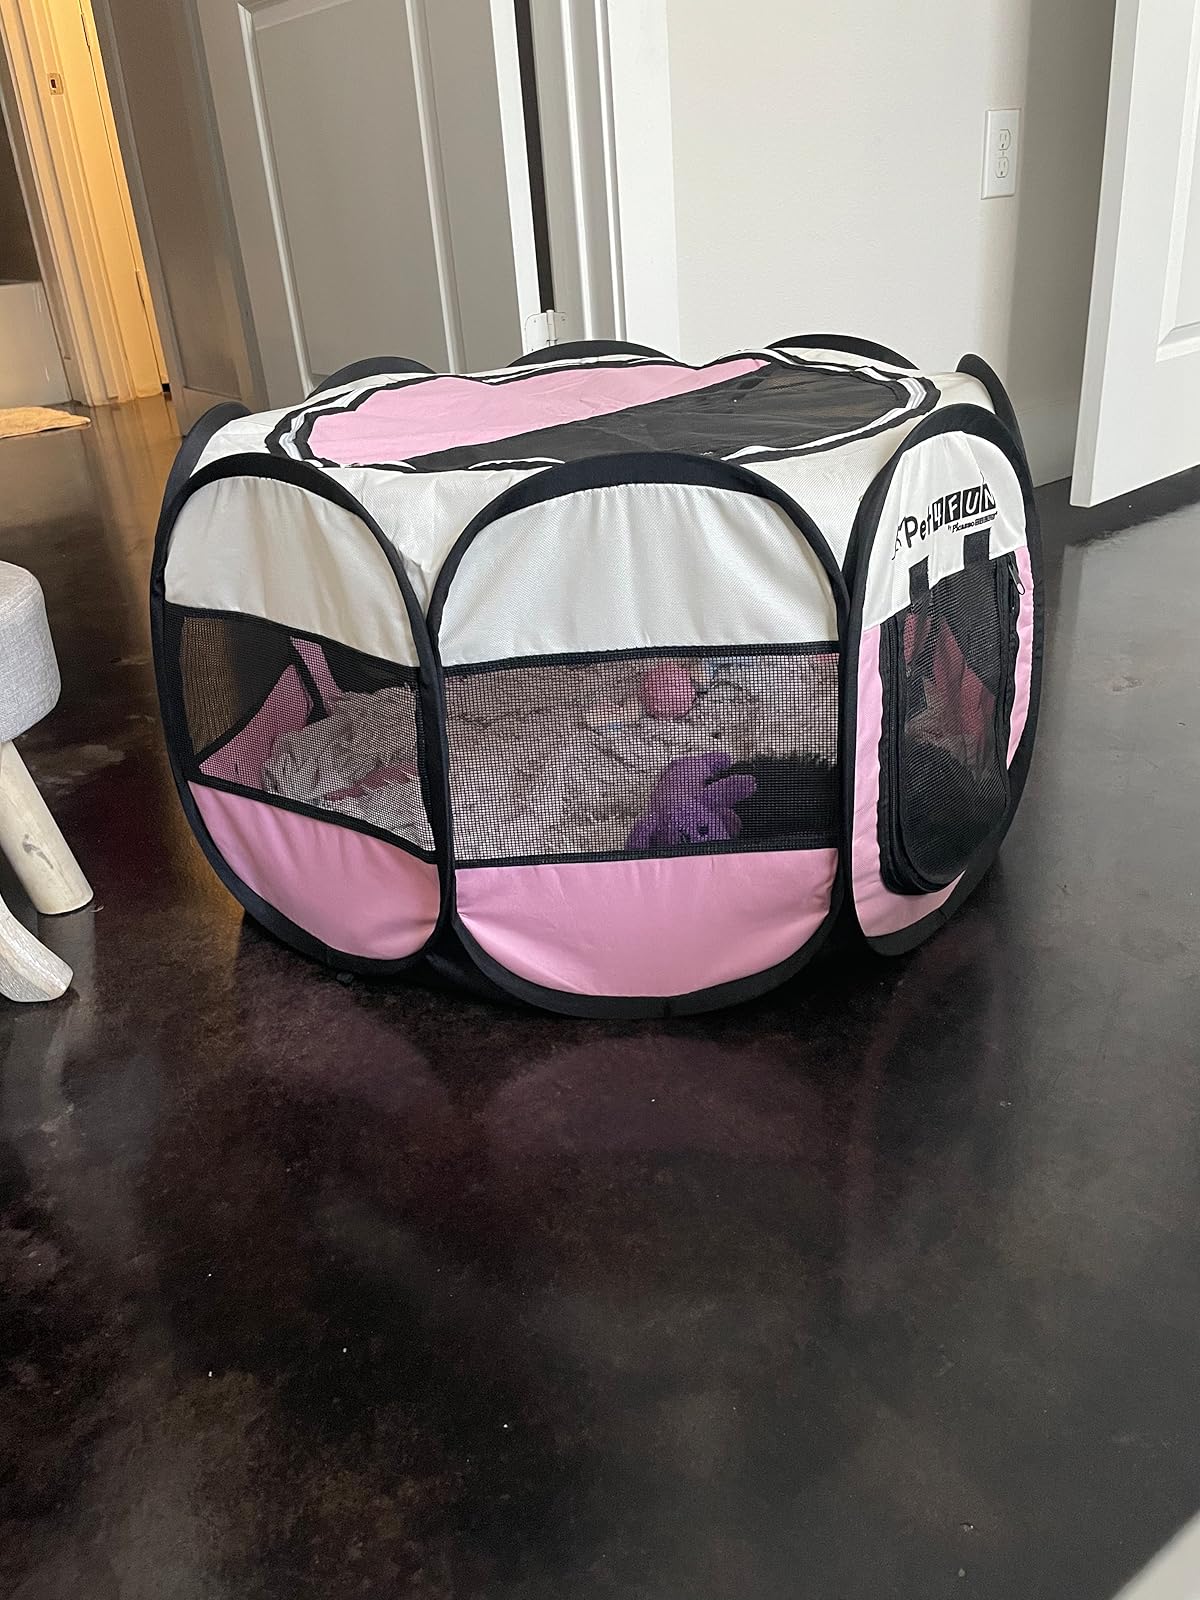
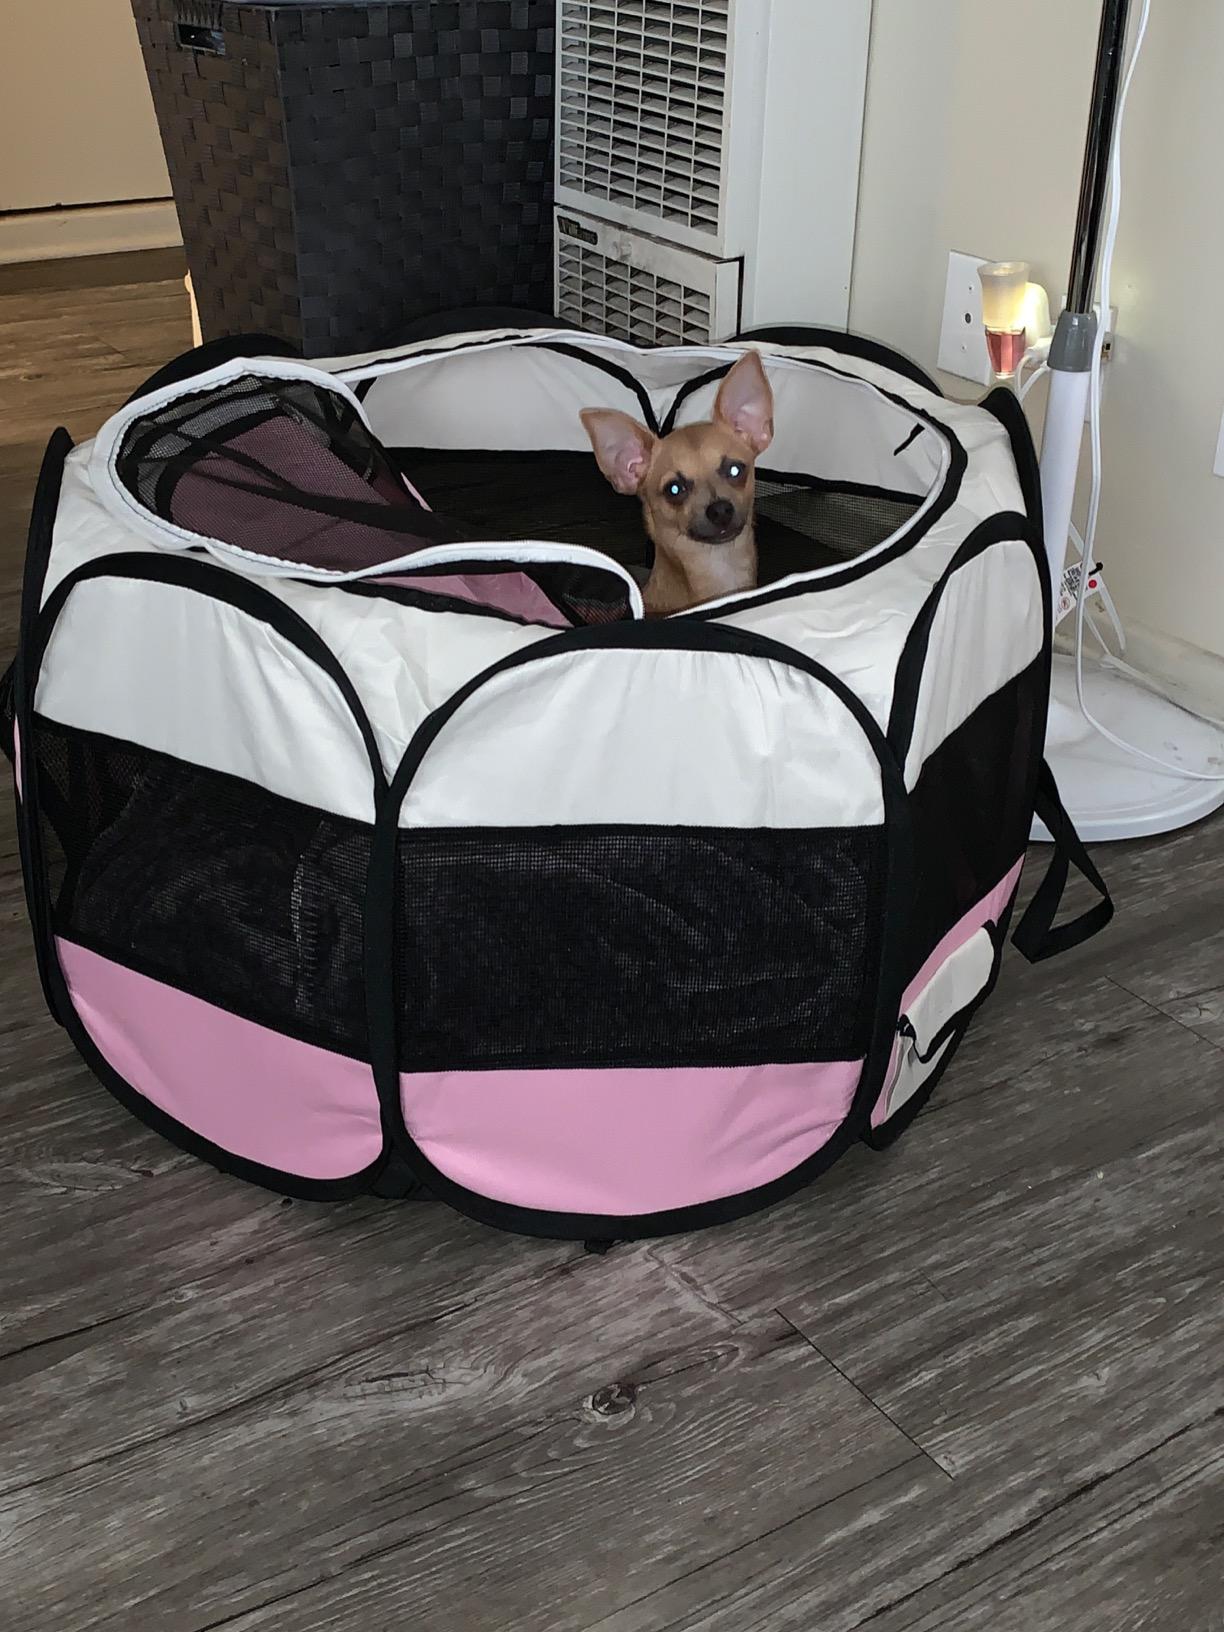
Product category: items_kennel
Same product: yes